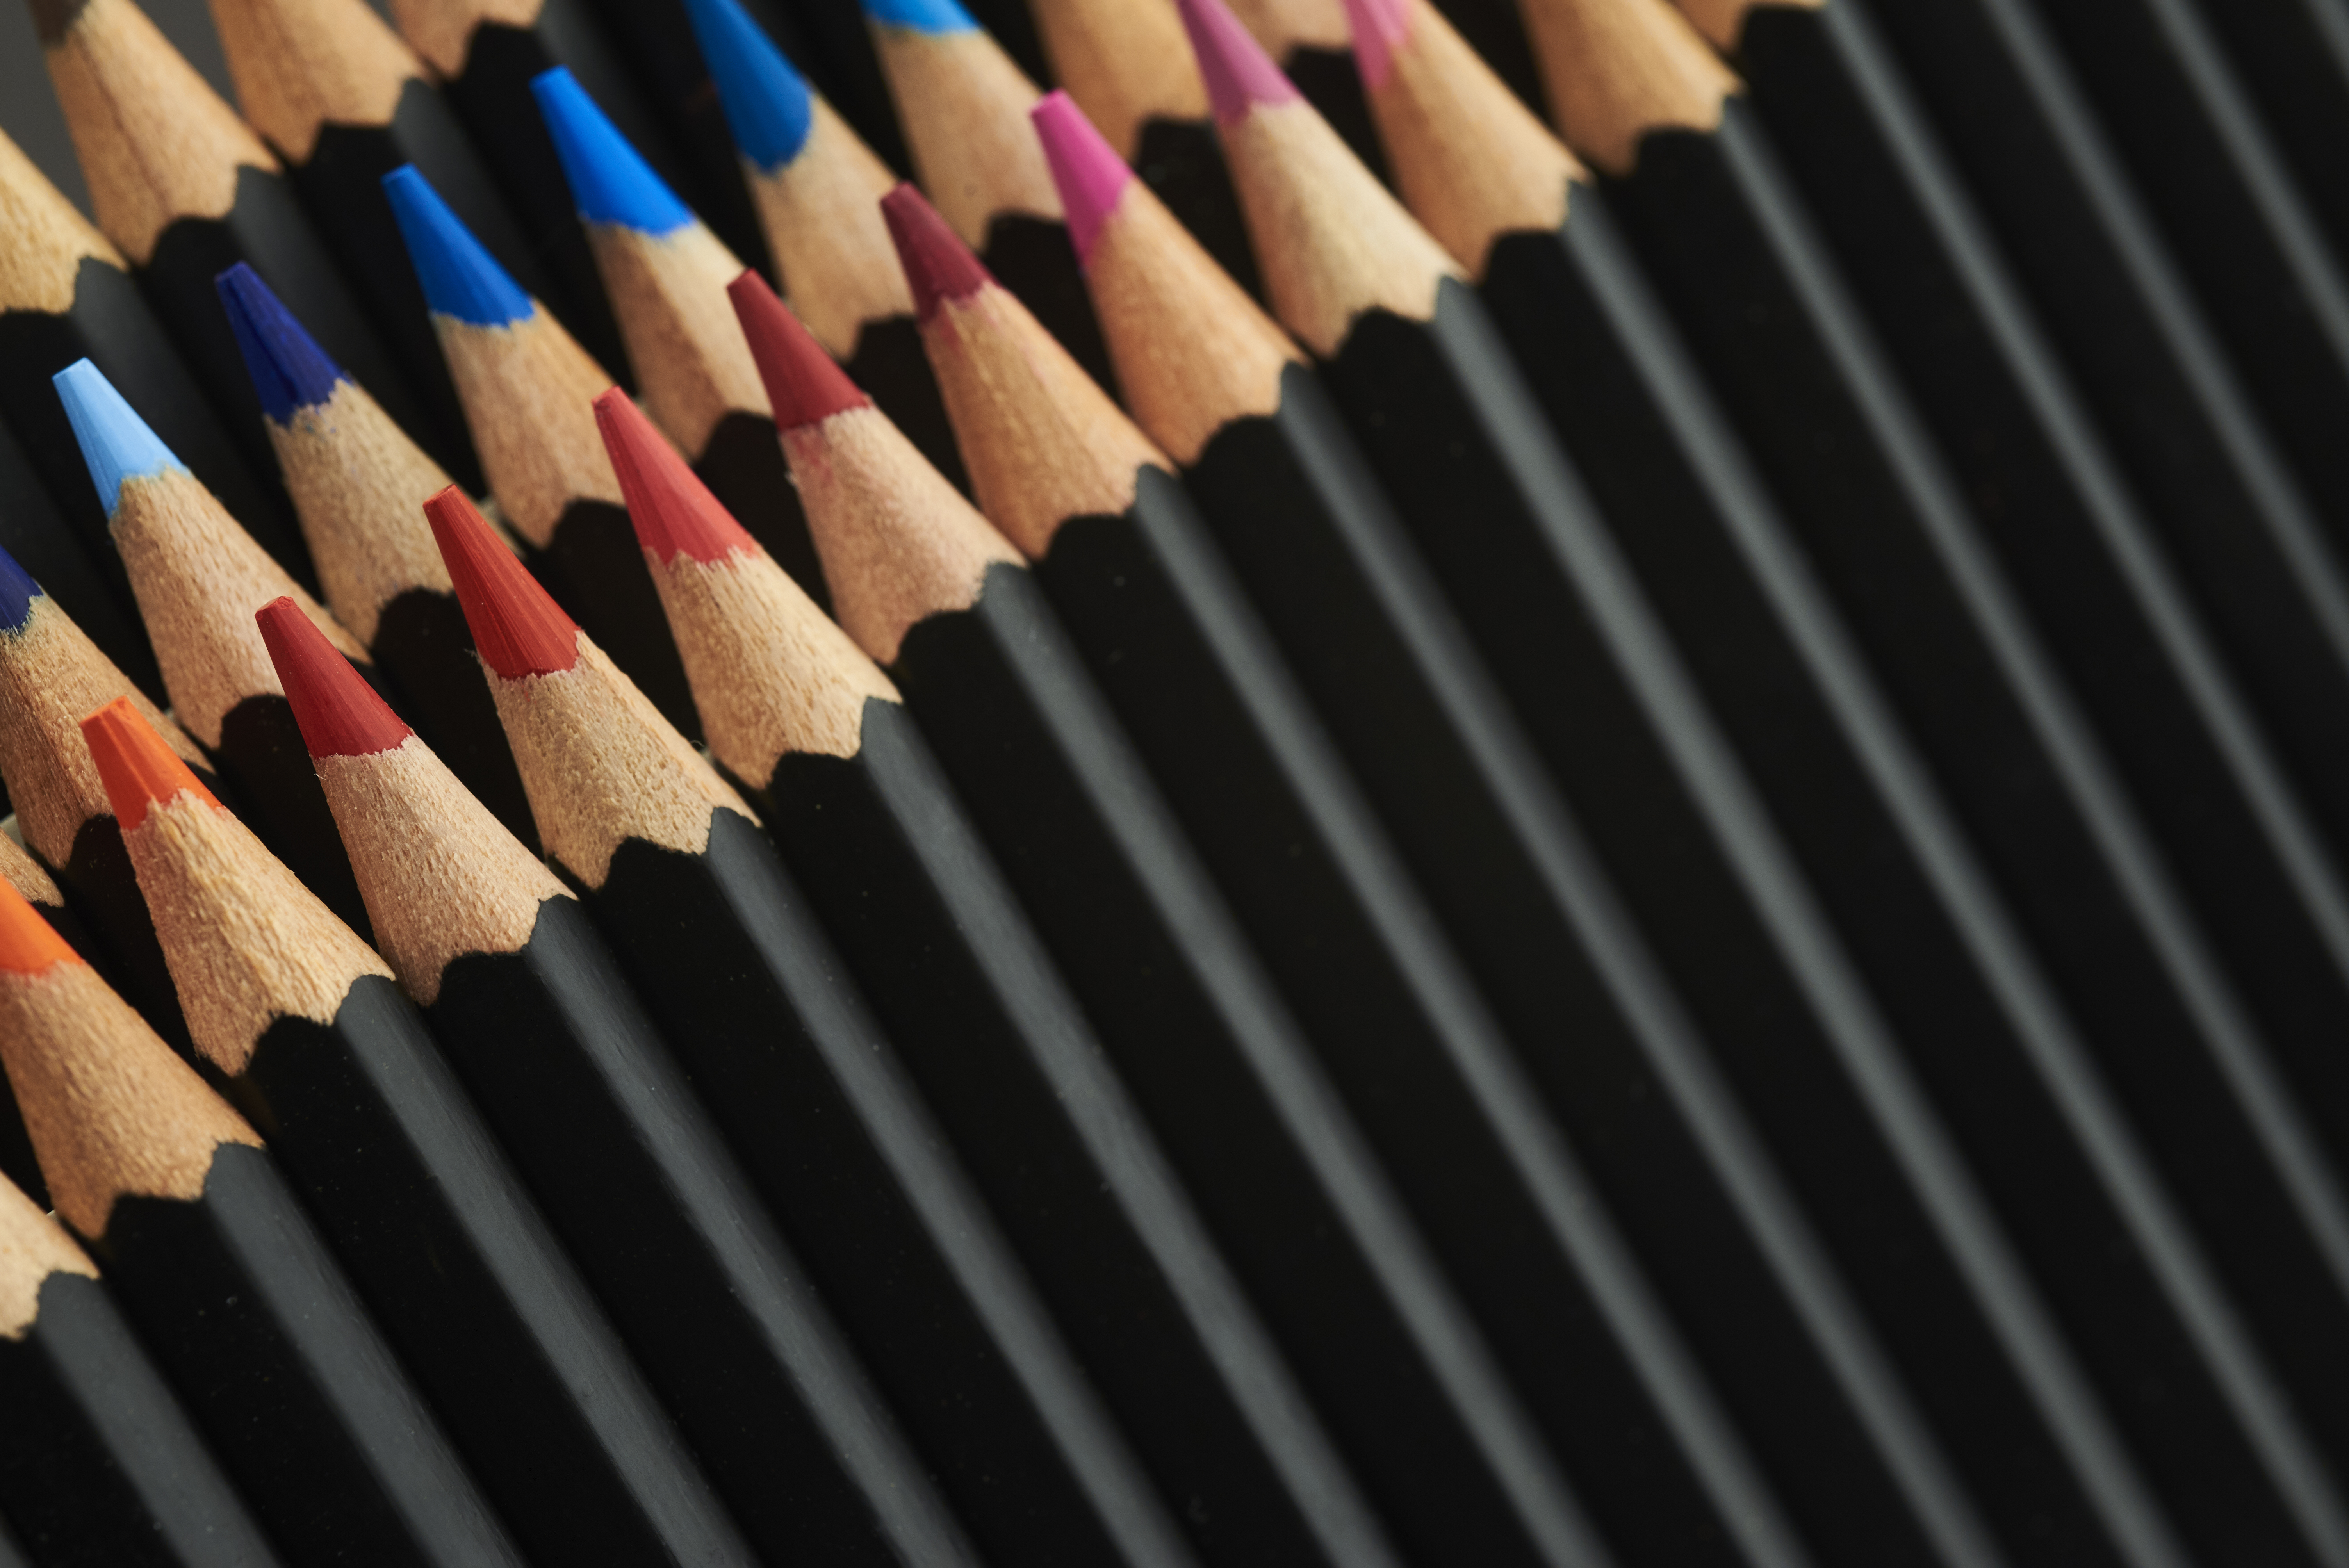
pencil, line, writing implement, pattern, office supplies